2016 Warsaw NATO summit

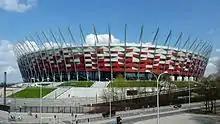
The 2016 NATO summit was held at the National Stadium in Warsaw

The 2016 Warsaw Summit of the North Atlantic Treaty Organization (NATO) was the formal summit of the heads of state and heads of government of the North Atlantic Treaty Organization, held at the National Stadium in Warsaw, Poland, on 8 and 9 July 2016.